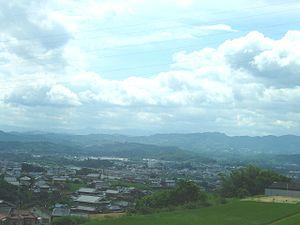
Vue de Gojo (Nara, Japon)
Gojō est une ville du Japon située dans la préfecture de Nara, sur l'île de Honshū.